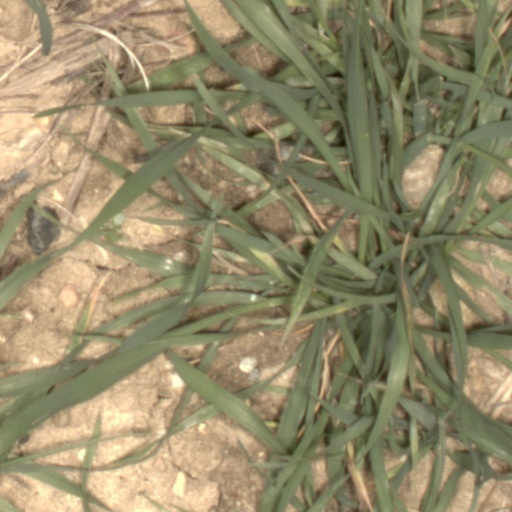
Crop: wheat